Guinevere

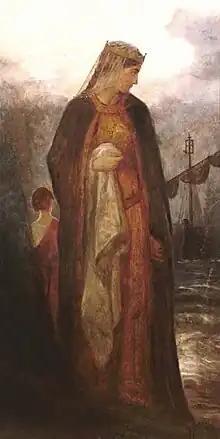
Guinevere watching the mortally wounded Arthur being sailed off to Avalon in "Queen Guinevere" by James Archer (c. 1860)

Guinevere, also often written in Modern English as Guenevere or Guenever, was, according to Arthurian legend, an early-medieval queen of Great Britain and the wife of King Arthur. First mentioned in literature in the early 12th century, nearly 700 years after the purported times of Arthur, Guinevere has since been portrayed as everything from a fatally flawed, villainous, and opportunistic traitor to a noble and virtuous lady. The variably told motif of abduction of Guinevere, or of her being rescued from some other peril, features recurrently and prominently in many versions of the legend.